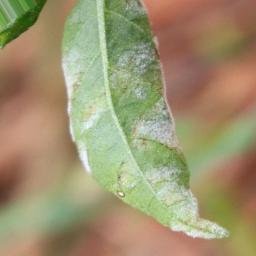
Label: powdery mildew